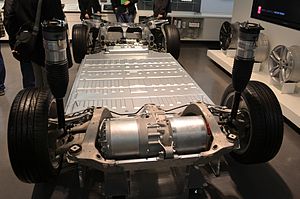
Tesla Model S / Specifikationer og udstyr / Batteri og rækkevidde
Model S platformen med placeringen af batteriet i bunden og elmotoren over bagakslen (forrest i billedet)
Tesla Model S er en femdørs elbil i luksusklassen produceret af Tesla Motors. Ifølge producenten er den verdens første elektriske luksussedan. Det amerikanske Environmental Protection Agency har vurderet, at Model S er den elbil på markedet med størst rækkevidde. Modellen kom på gaden i USA i 2012, i Europa i 2013 og i Asien i 2014. Ved udgangen af december 2015 var der i alt solgt flere end 100.000 Model S – heraf 60.000 i USA, 10.000 i Norge og 3300 i Danmark. Startprisen i Danmark var, til og med 2015, 580.000 kr., som følge af at elbiler var fritaget for registreringsafgift. I 2016-2020 udfases den danske afgiftsfritagelse for elbiler, herunder også Model S, så startprisen pr. 6. marts 2016 er 754.757 kroner, hvoraf registreringsafgift og moms udgør 266.000 kr.